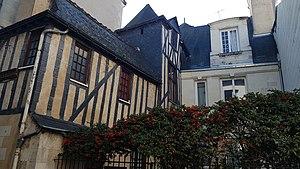
Vieux tours, 8 rue du Murier, hôtel XVIIe siècle
Tours est une ville de l'Ouest de la France, sur les rives de la Loire et du Cher, dans le département d'Indre-et-Loire, dont elle est le chef-lieu. La commune est le chef-lieu de la métropole Tours Val de Loire et constitutive, avec son intercommunalité, de l’une des 22 métropoles françaises officielles.
Le Vieux-Tours est un terme générique pour définir un ensemble de quartiers ou bourgs qui se sont réunis au cours du temps pour former le centre historique de la ville de Tours. Les quartiers du Vieux-Tours sont, d'ouest en est, Notre-Dame-la-Riche, Saint-Martin, Saint-Julien, Saint-Gatien, Saint-Pierre-des-Corps.